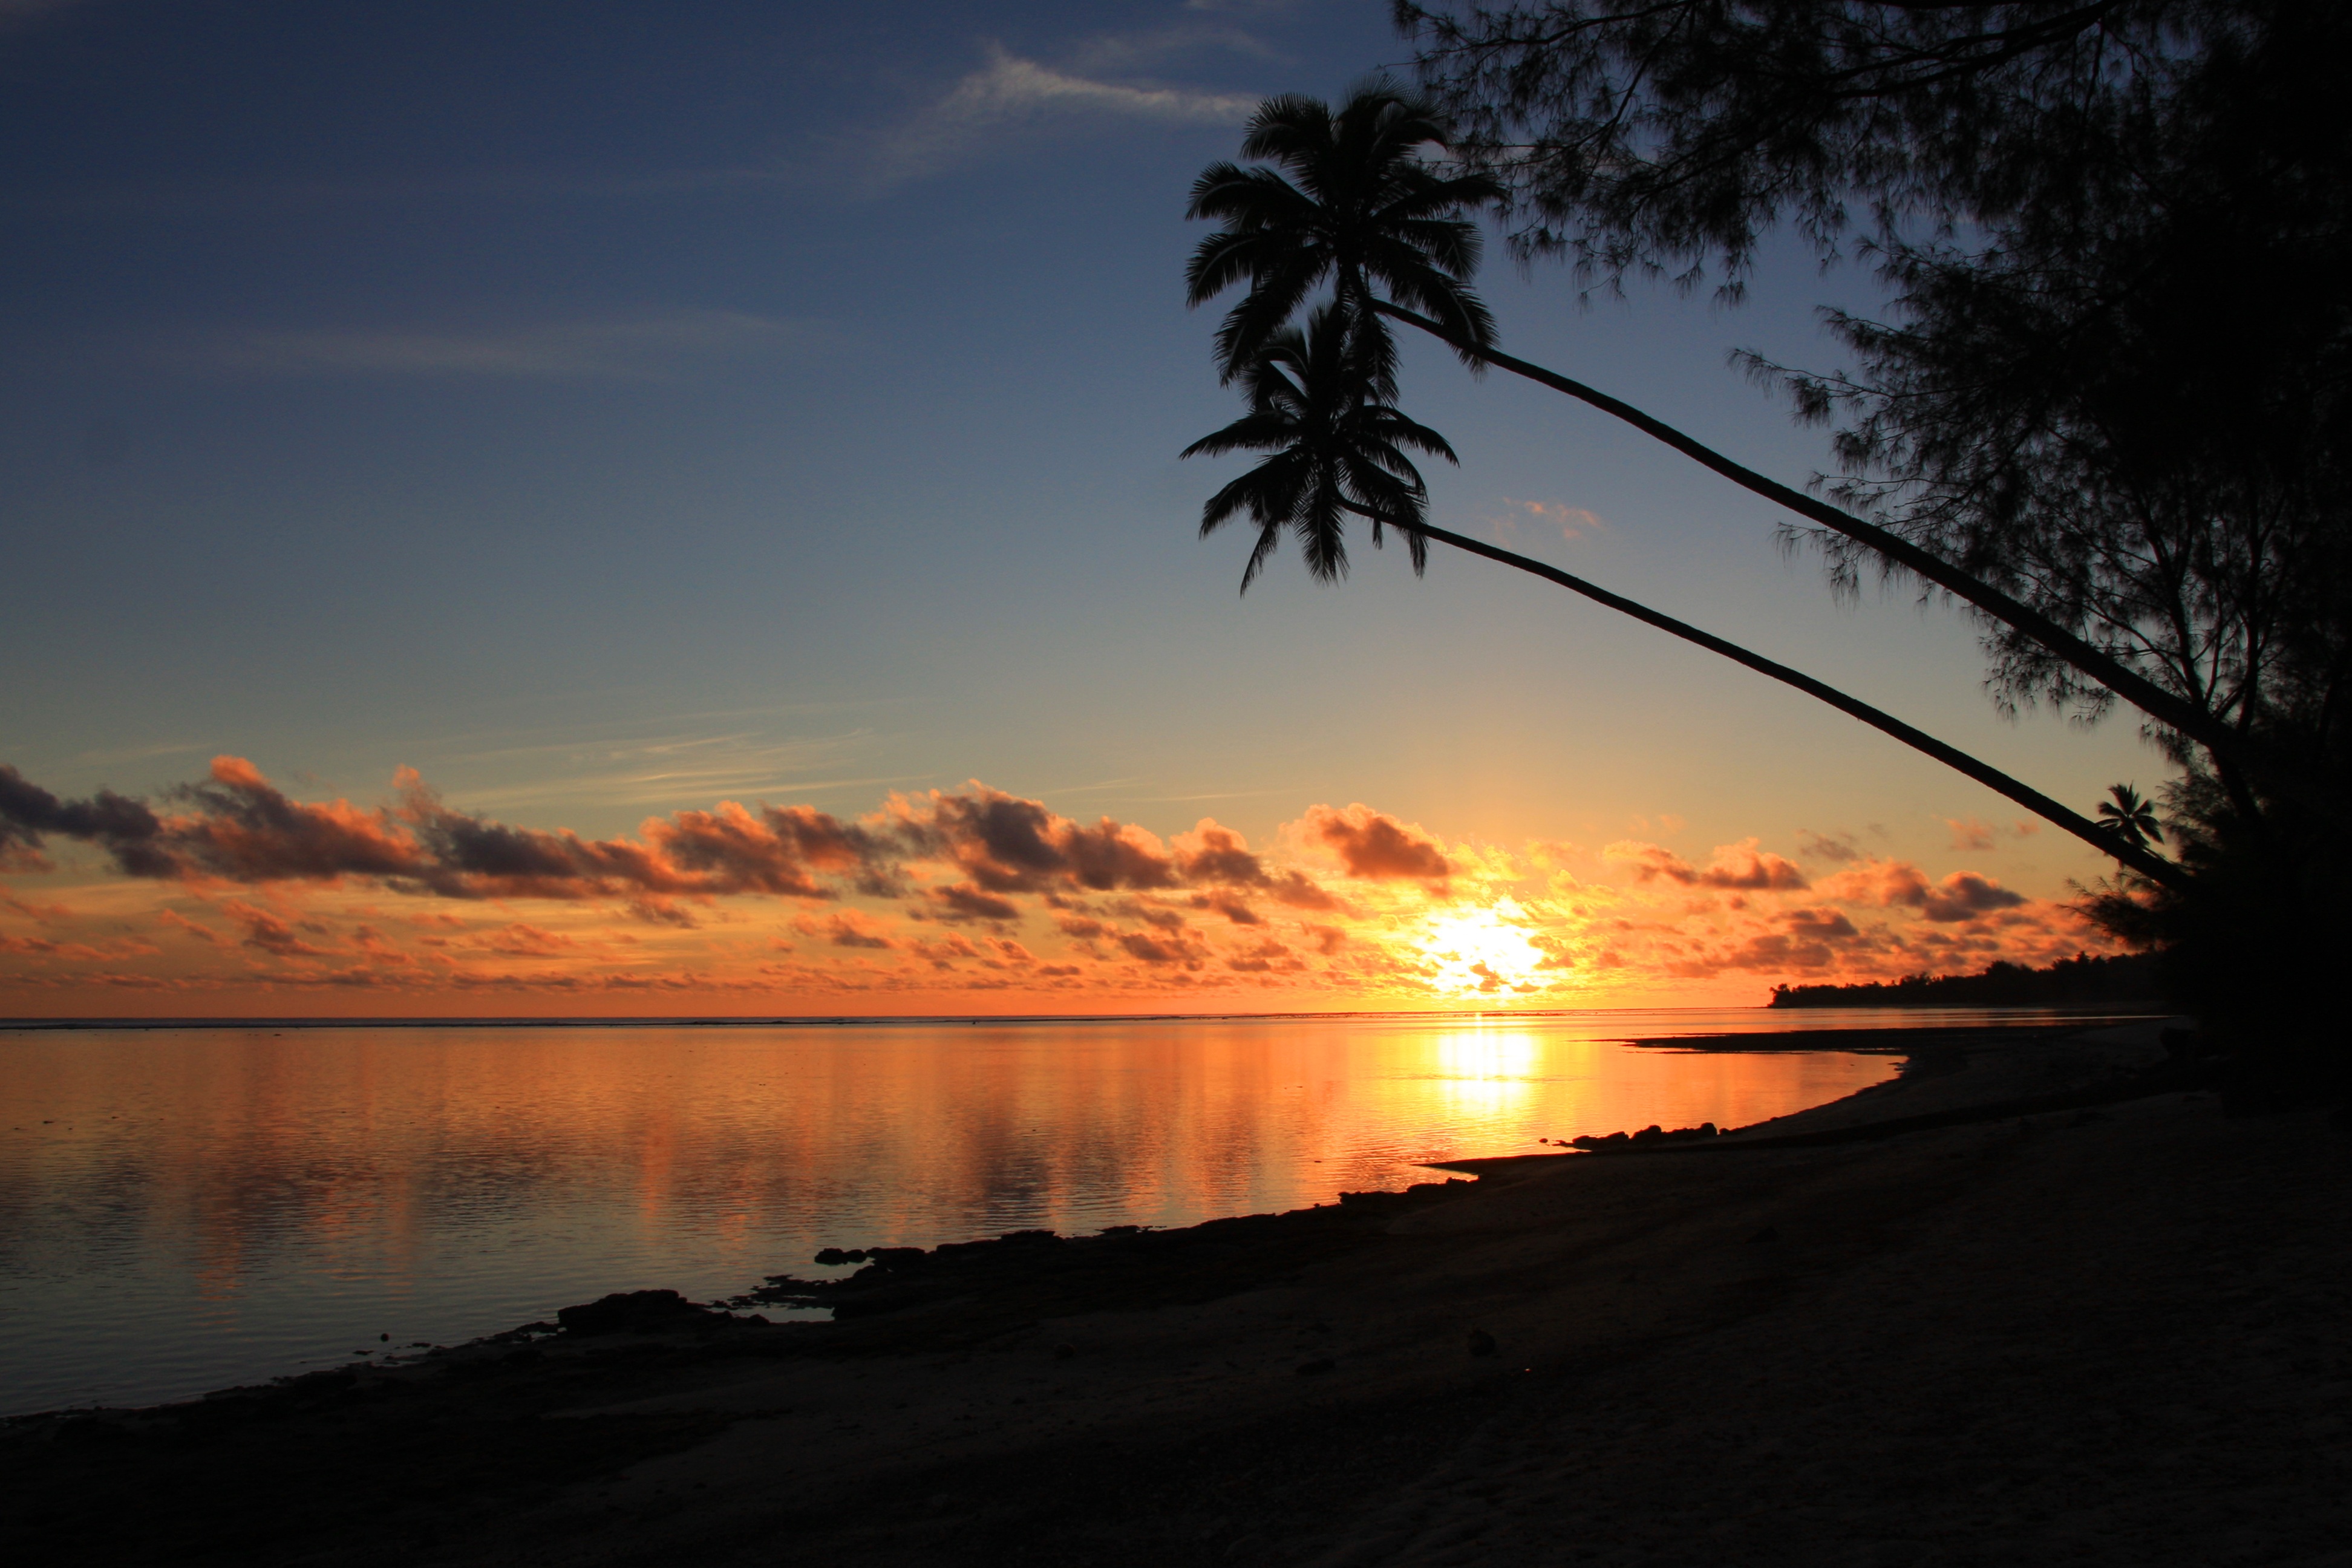
beach, sea, coast, horizon, silhouette, cloud, sky, sun, sunrise, sunset, sunlight, morning, dawn, dusk, evening, reflection, afterglow, coconut palms, rarotonga